Folketeatret, Copenhagen

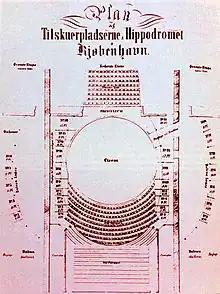
Plan of the Hippodrome.

In 1846, No. 45 A & 46 C was merged with part of No. 47 as No. 45 A, 46 C og 47 B. in 1845-1846, the complex was converted into a hippodrome by the architect Hans Conrad Stilling.